University of Warwick

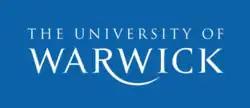

In April 2012, it was announced that Warwick would be the only European university participating in the Center for Urban Science and Progress, an applied science research institute to be based in New York consisting of an international consortium of universities and technology companies led by New York University and NYU-Poly. In August 2012, Warwick and five other Midlands-based universities—Aston University, the University of Birmingham, the University of Leicester, Loughborough University and the University of Nottingham—formed the M5 Group, a regional bloc intended to maximise the member institutions' research income and enable closer collaboration.